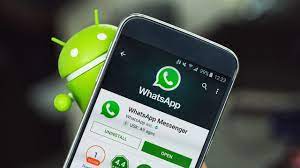
Ag Jollasu la. Jollasu gi ña nga def ca biir mbindum farañse bu weex, defaat ca Whatsapp wi ñuy jëfandikoo ngir dugg ci lënkukaay gi.